Bryan Harsin

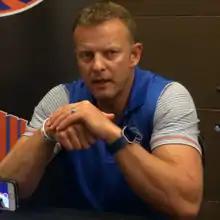
Harsin in 2016

Bryan Dale Harsin (born November 1, 1976) is an American college football coach. He is the offensive coordinator at California. He was the head coach for the Auburn Tigers from 2021–2022. Prior to coaching at Auburn, he coached the Boise State University Broncos from the 2014 season through the 2020 season where he posted a 69–19 overall record. He began his head coaching career at Arkansas State University for the 2013 season. Harsin was the co-offensive coordinator at the University of Texas for two seasons. Before leaving for Texas in 2011, Harsin was an assistant at Boise State for 10 seasons, the last five as offensive coordinator and quarterbacks coach.